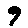
Label: 9